Fidelia Jewett

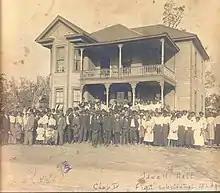
Jewett Hall the first substantial building donated by Miss Fidelia Jewett

In 1903, Jewett was one of the earliest benefactors of William Henry Holtzclaw, the founder of the Utica Institute in Utica, Mississippi, the first school of higher education for African Americans founded by an African American in Mississippi. In 1900, Jewett donated Jewett Hall to Utica, the first substantial building of the institute. Utica Junior College merged with Hinds Junior College in 1982. In 1939, Jewett Hall at Grambling State University, the only institution of higher learning available to African Americans in north Louisiana from 1939 to 1960, was named after Fidelia Jewett, who visited and continuously gave money to Grambling. In 2010, Jewett Hall, with Long-Jones Hall, Eddie Robinson Museum, Lee Hall, Men's Memorial Gym, T.H. Harris Auditorium, Brown Hall, University Police Building, and Foster-Johnson Health Center were added to National Register of Historic Buildings.